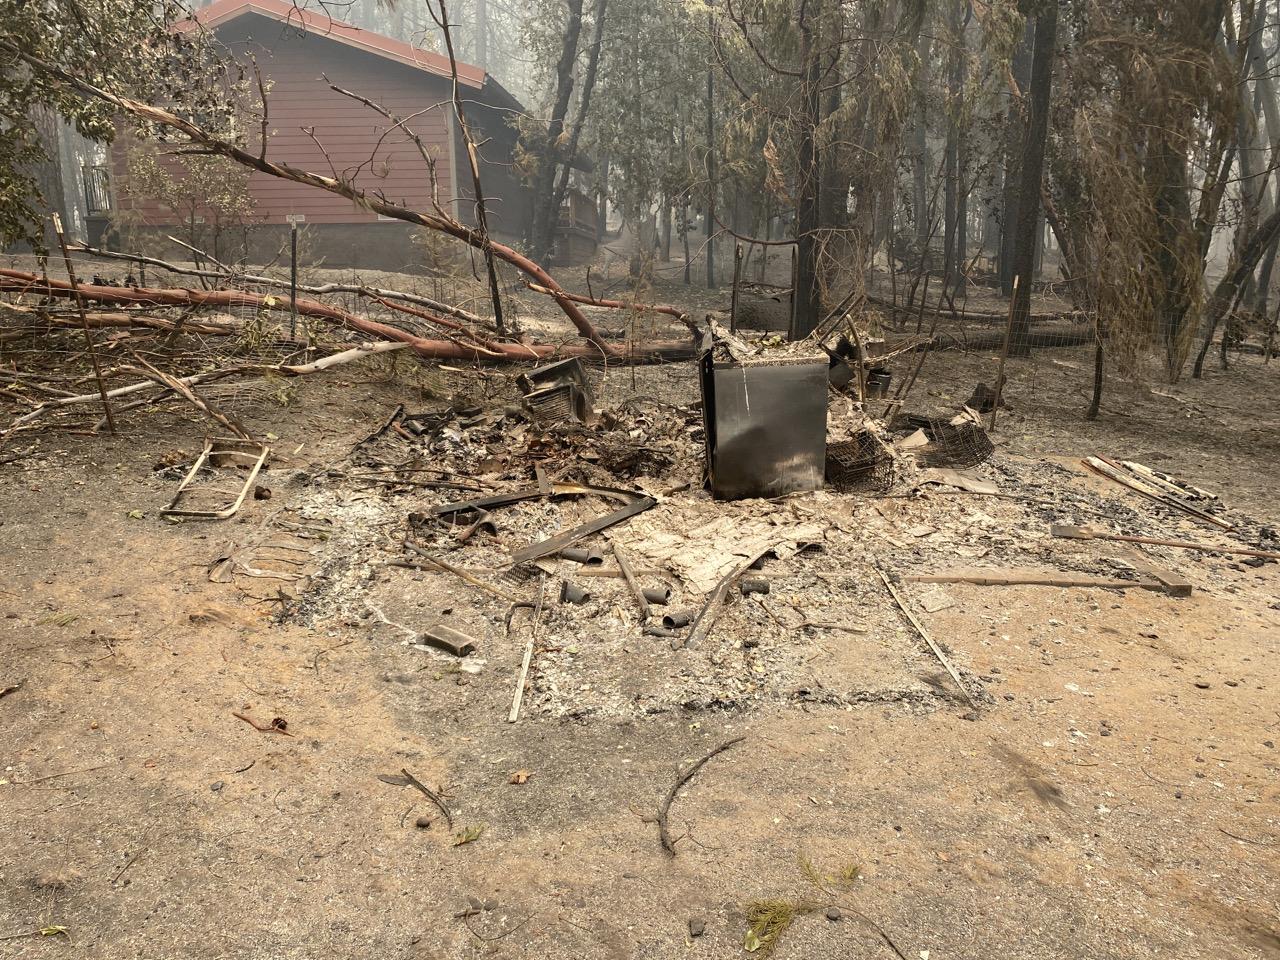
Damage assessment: destroyed